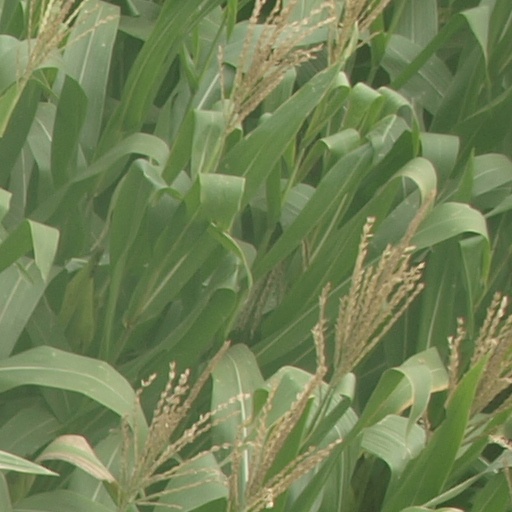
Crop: maize; corn